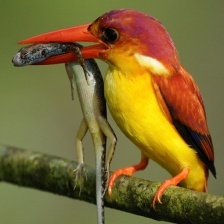
Species: RUFOUS KINGFISHER
Scientific name: CHLOROCERYLE INDA